Water Works Park (Tampa, Florida)

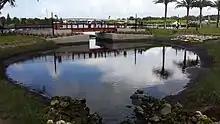

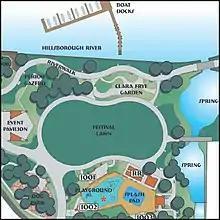

Water Works Park is a park area in Tampa, Florida. The park was redeveloped and opened to the public in August 2014. The park includes a section of the Tampa Riverwalk, and extended alongside the Hillsborough River.